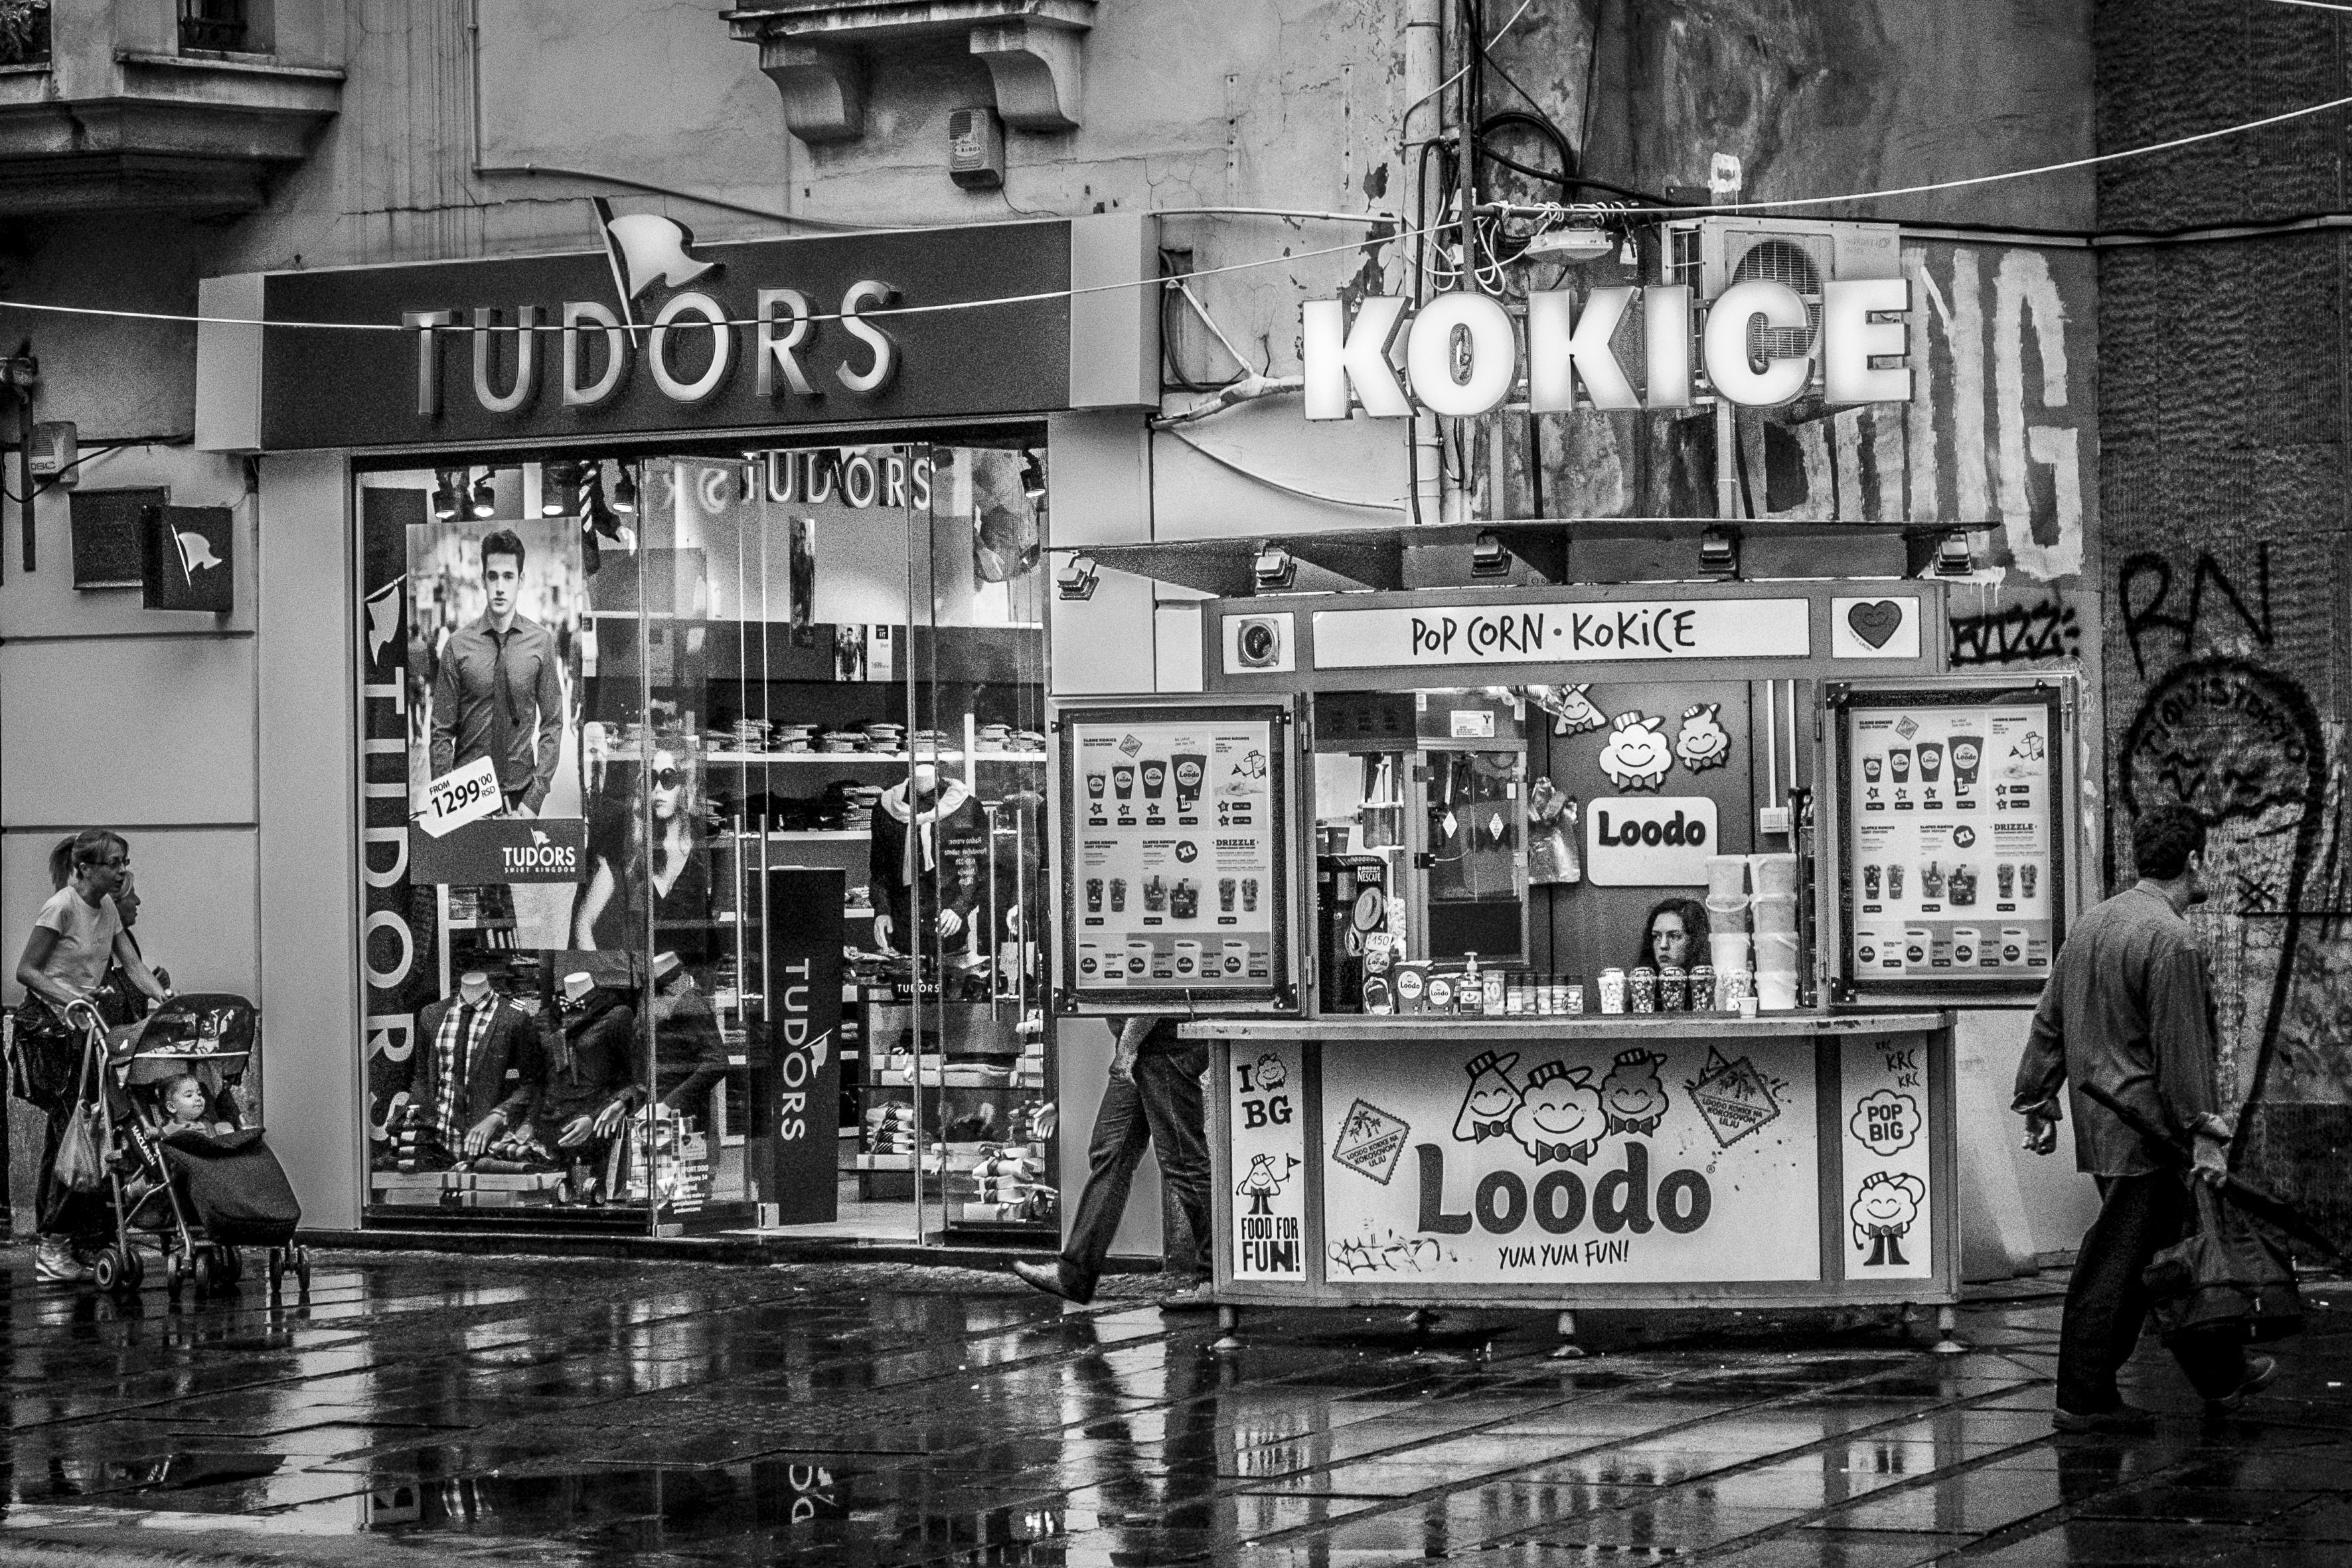
black and white, road, street, photography, urban, travel, fujifilm, monochrome, bw, blackandwhite, blackwhite, art, serbia, cool image, photograph, noiretblanc, fuji, fujix, fujixe1, belgrade, urban area, monochrome photography